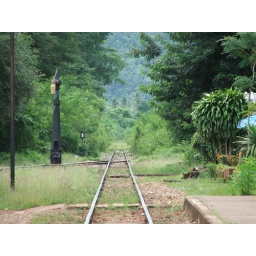
Track part of the bridge over the river Kwai - Thailand